Derbyshire lead mining history

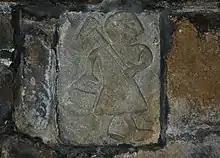
T'owd Man, Wirksworth

Lutudarum (believed to have been at either Wirksworth or nearby Carsington) was the administrative centre of the Roman lead mining industry in Britain. Numerous lead ingots have been found in Derbyshire, in Sussex and around Hull with LVT, LVTVM or LVTVDARVM marked on them.